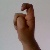
The image shows a hand gesture representing the letter 'X' in Indian Sign Language.